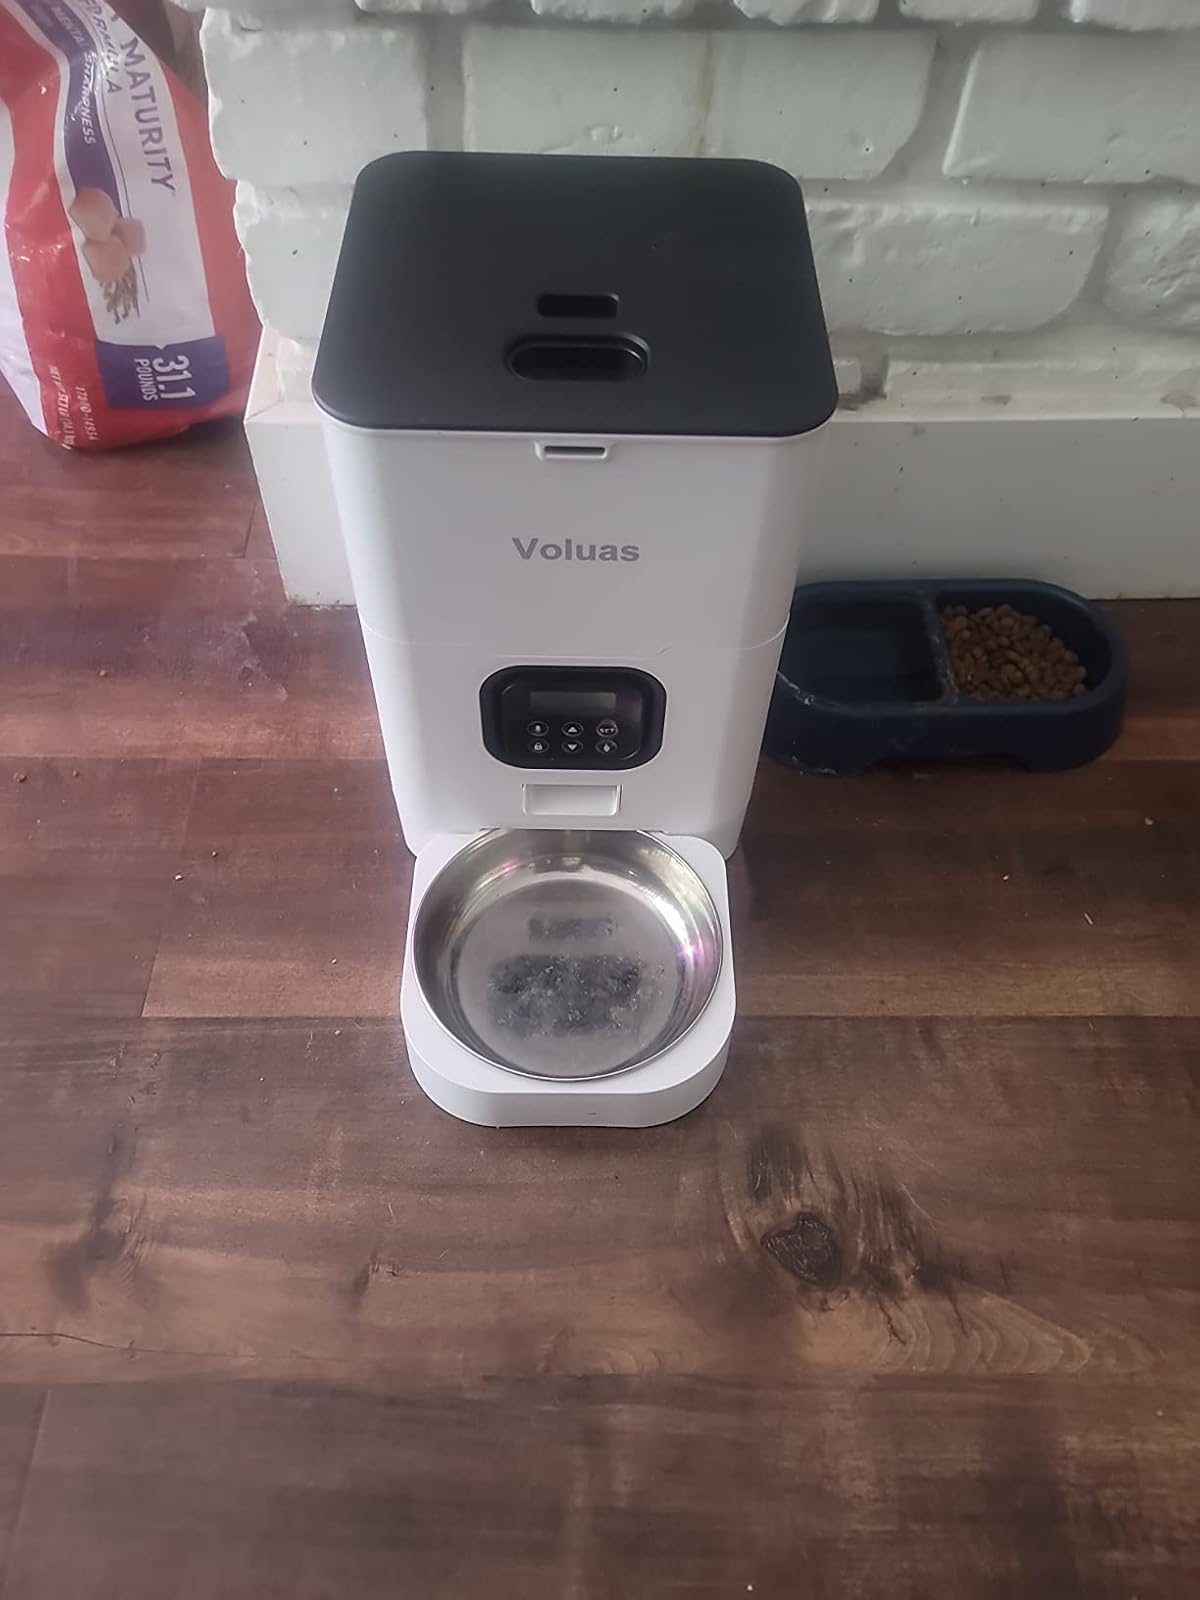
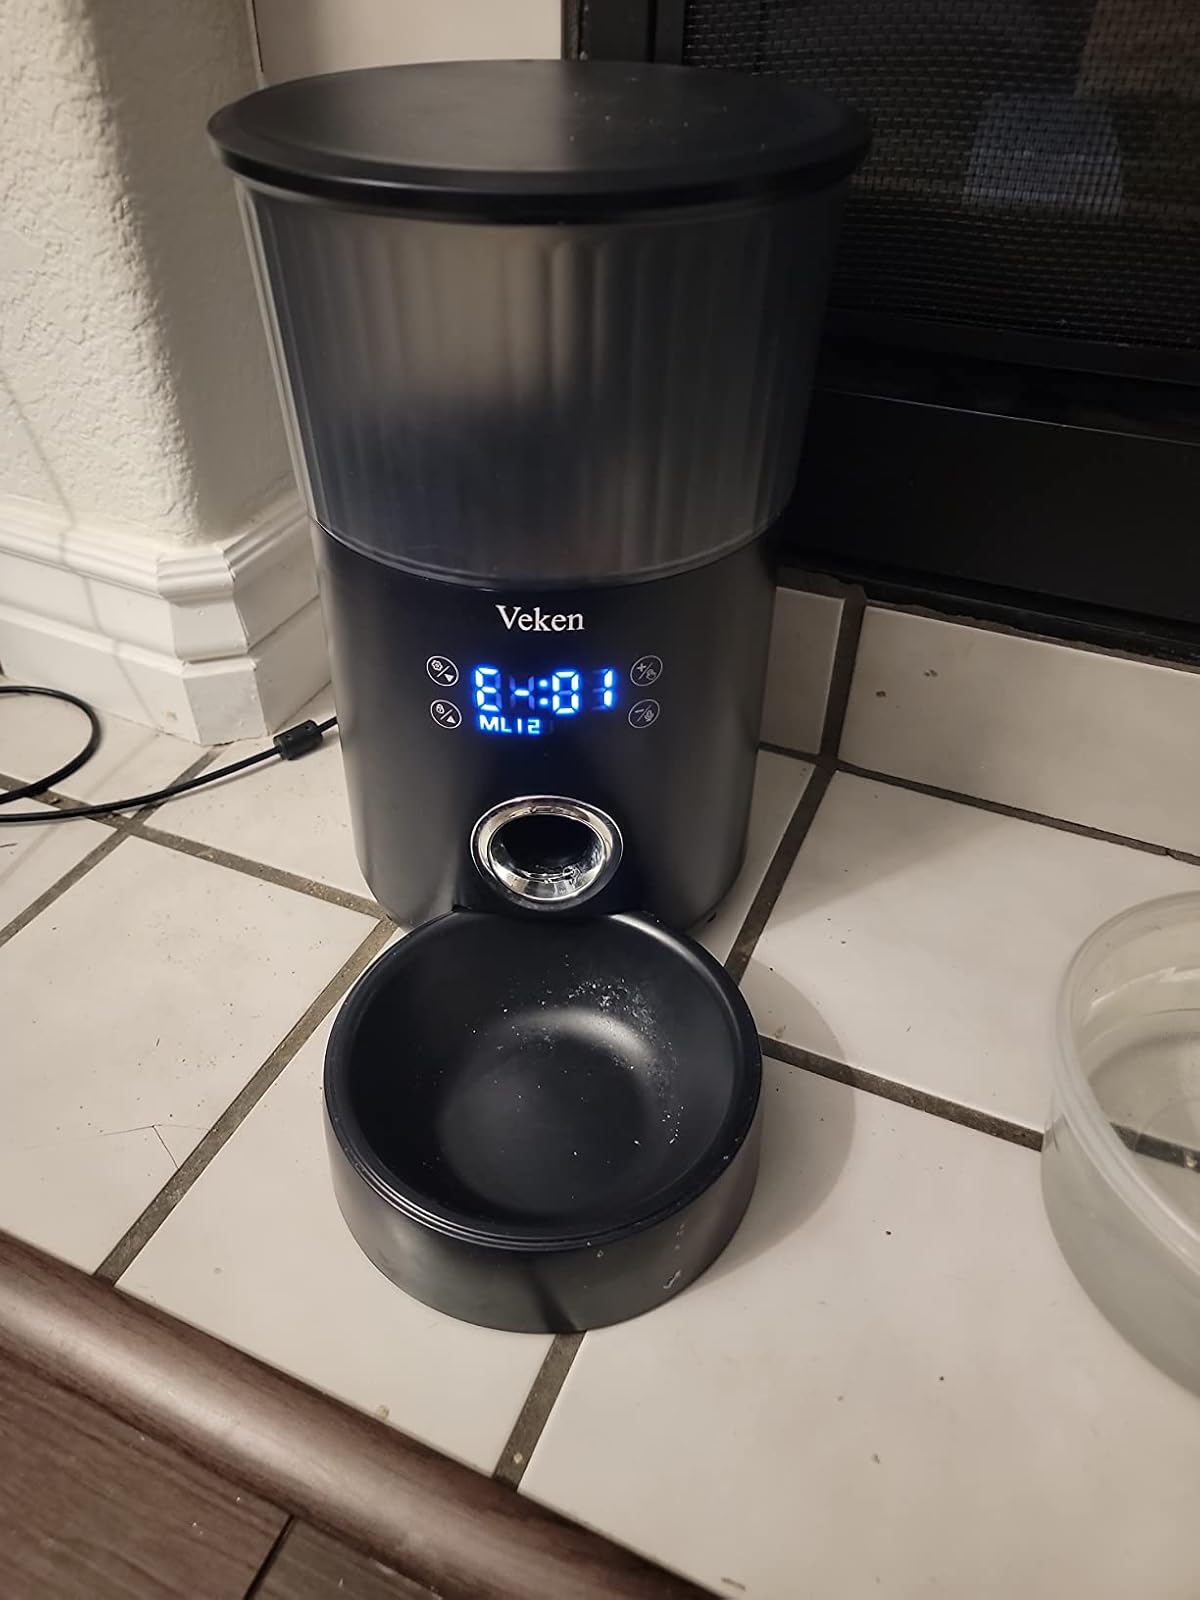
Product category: items_feeder
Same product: no